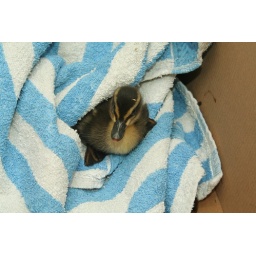
our dogs hearded them into our house ... we put them by the lake safely and found mommy duck !